Terrain Gallery

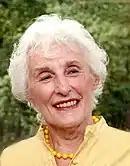
Dorothy Koppelman, 2002

Under the direction of painter Dorothy Koppelman, the Terrain Gallery opened on February 26, 1955 with the publication of Siegel’s fifteen questions, "Is Beauty the Making One of Opposites?" (subsequently reprinted in "The Journal of Aesthetics and Art Criticism"). Reviewing the opening exhibition, "Intersection '55", Parker Tyler wrote in "Art News" of the "explicitly inquiring and venturesome spirit" at the Terrain. Bennett Schiff in the "New York Post" wrote that "there probably hasn't been a gallery before this like the Terrain, which devotes itself to the integration of art with all of living according to an esthetic principle which is part of an entire, encompassing philosophic theory...Aesthetic Realism developed and taught by Eli Siegel".